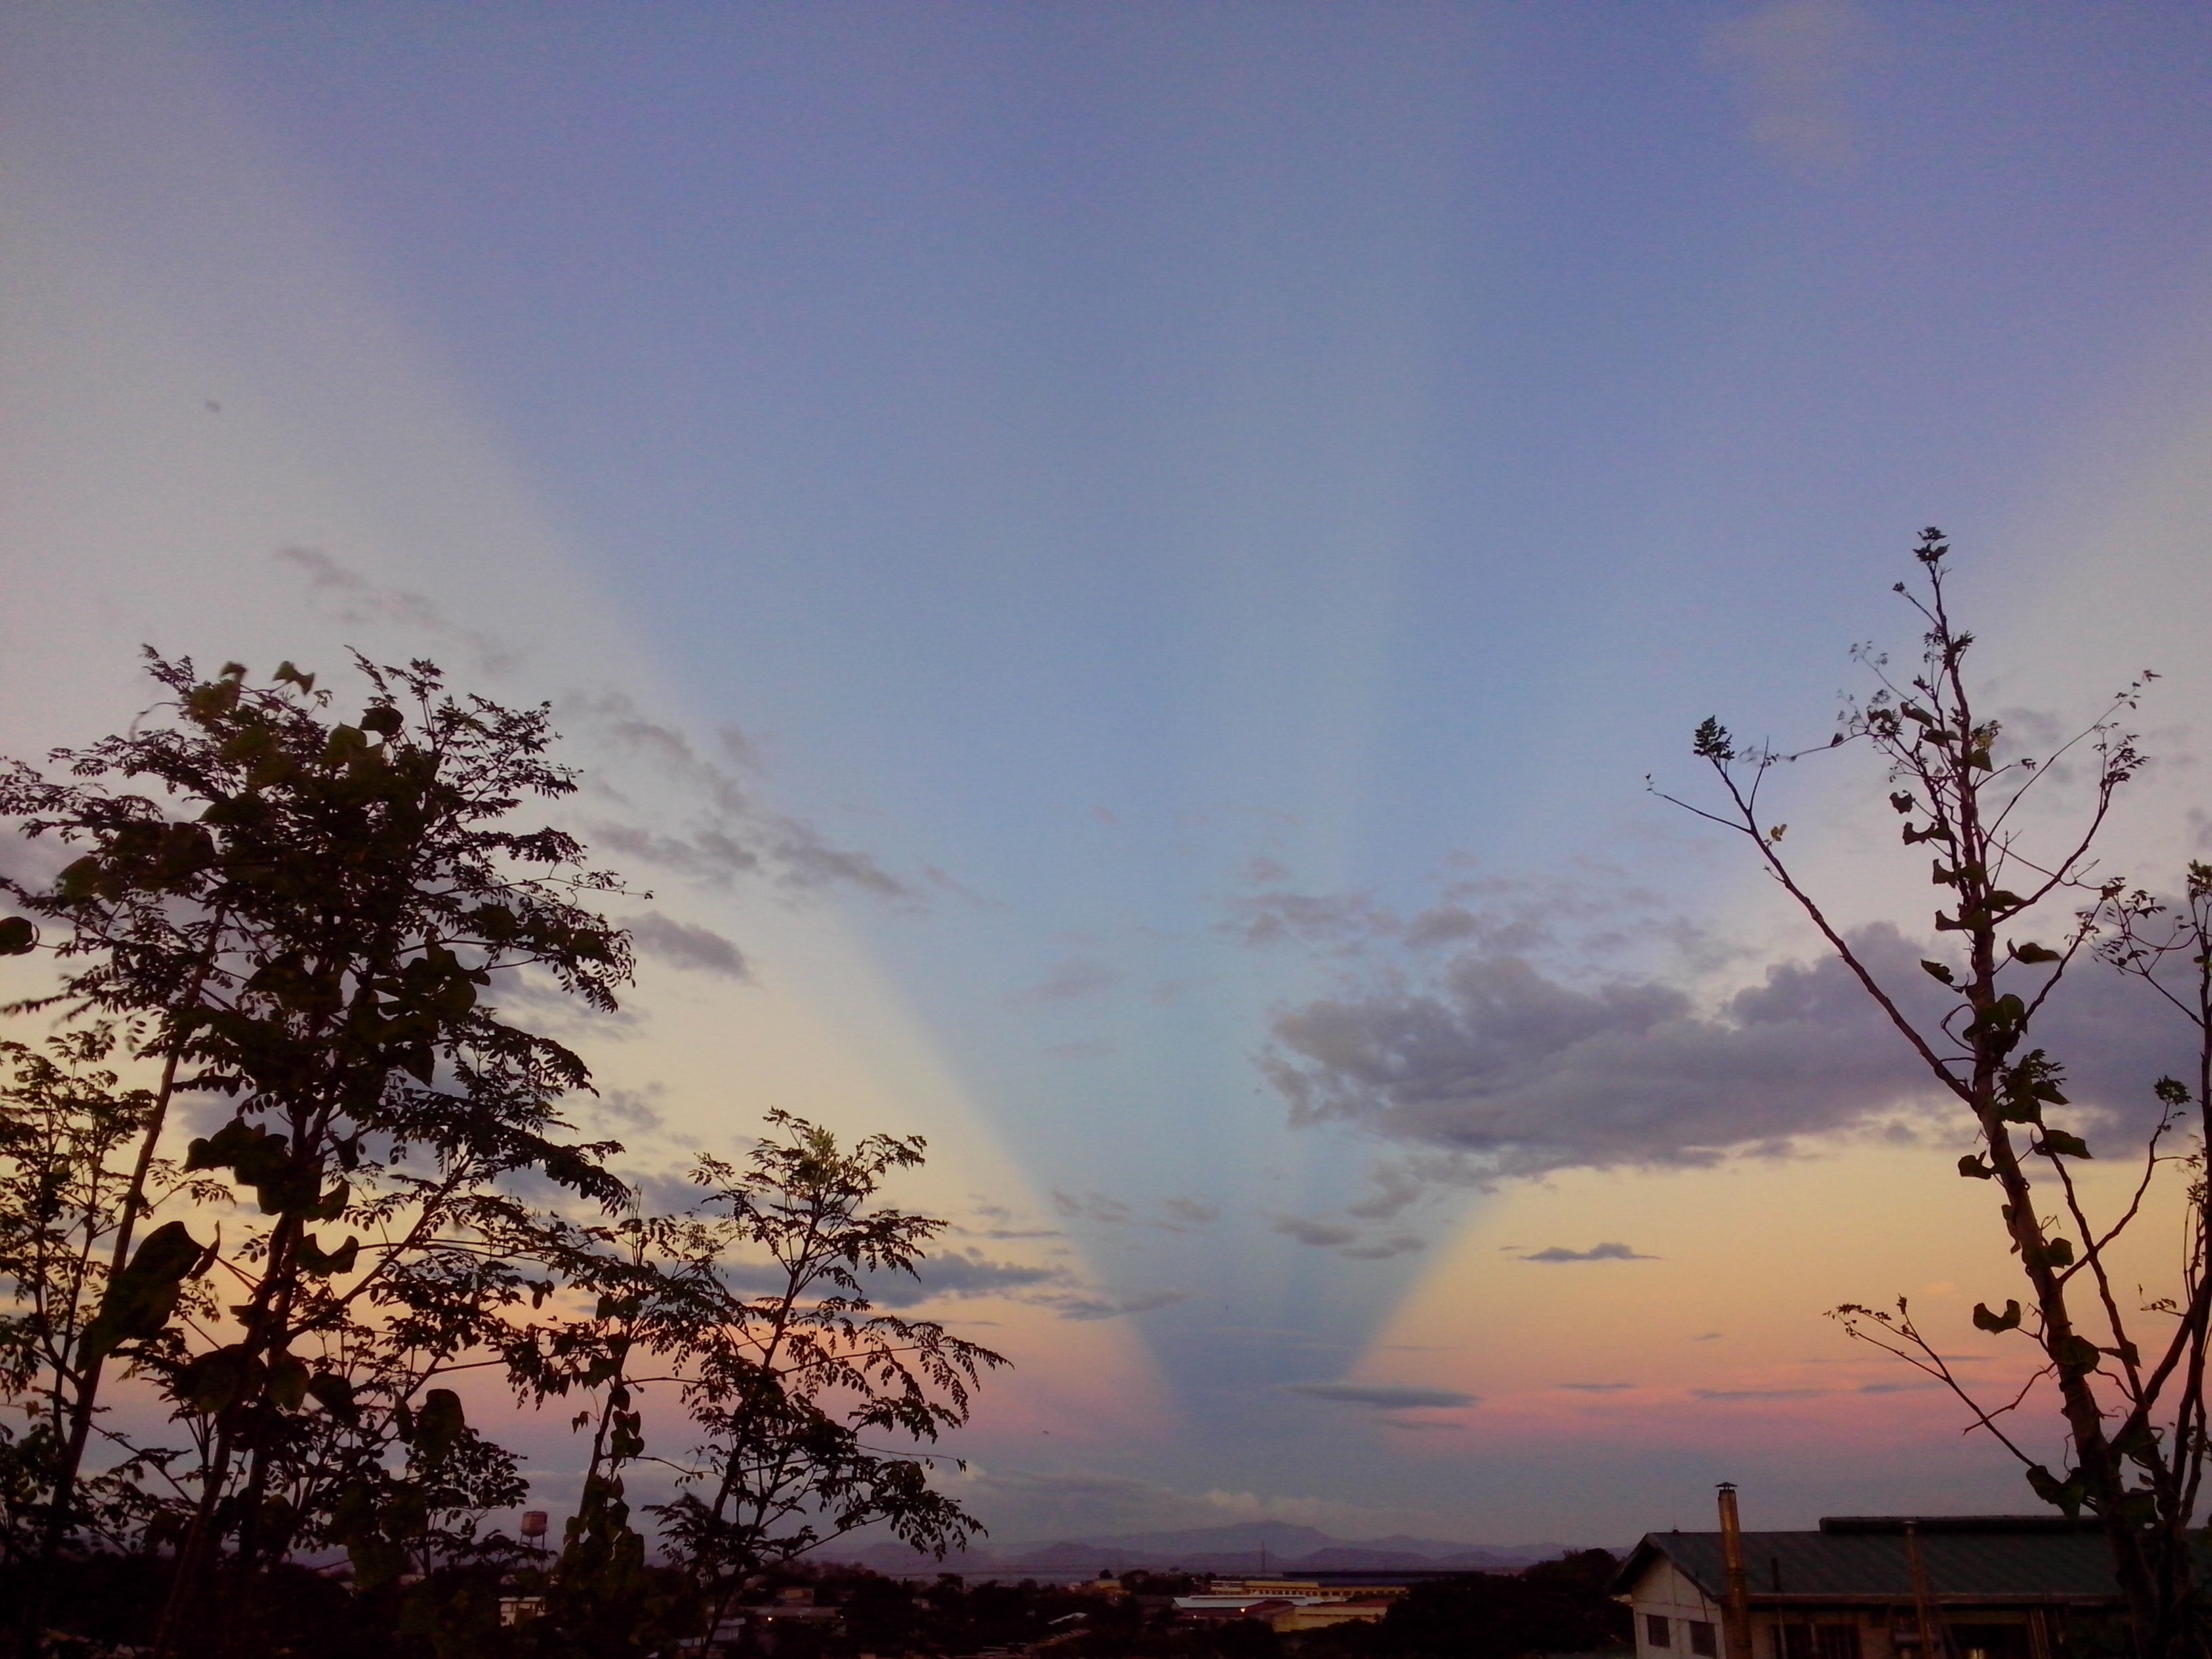
landscape, tree, nature, horizon, cloud, sky, sun, sunrise, sunset, sunlight, morning, dawn, atmosphere, dusk, evening, twilight, heaven, weather, clouds, nightfall, sundown, eventide, gloaming, afterglow, meteorological phenomenon, atmospheric phenomenon